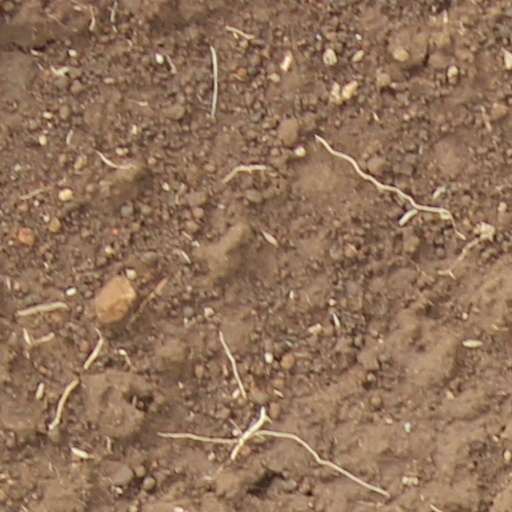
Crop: wheat